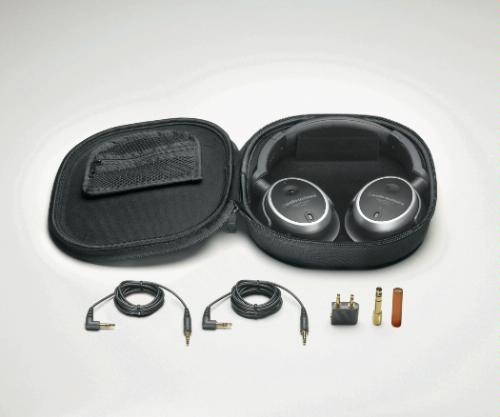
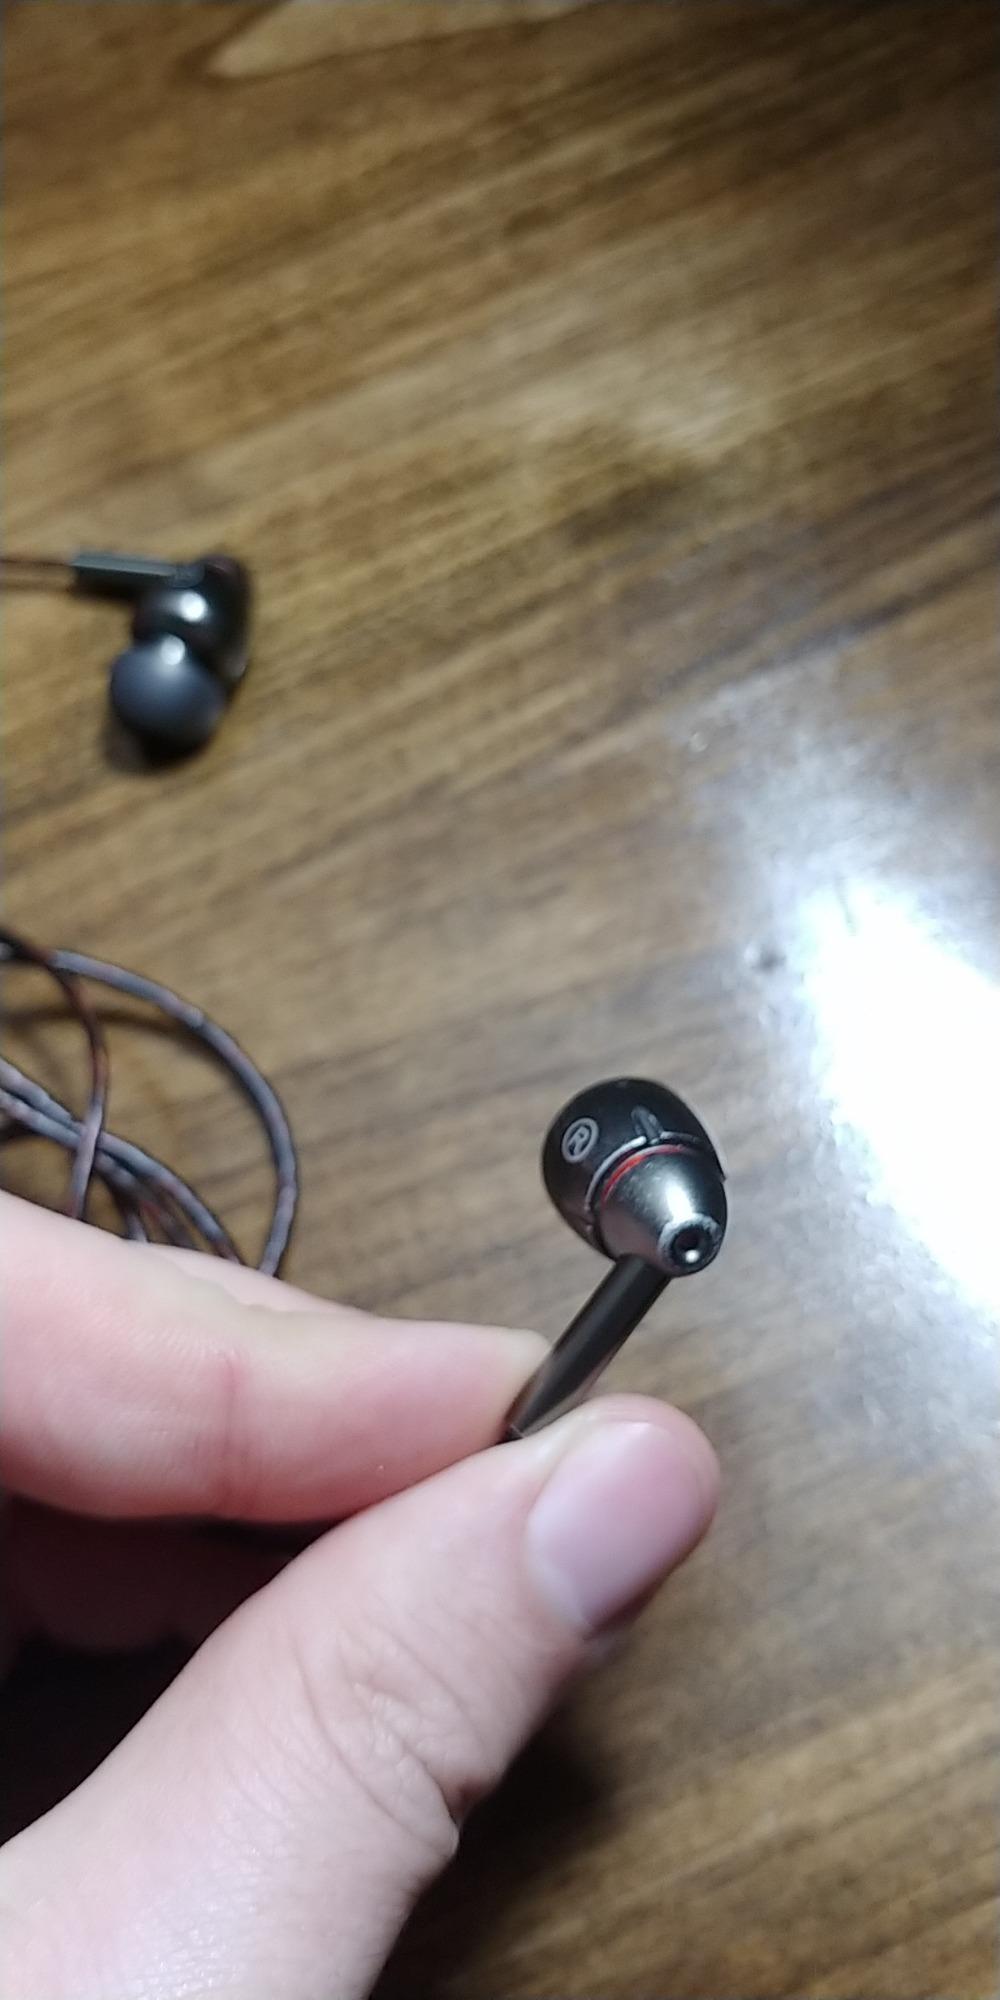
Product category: headphones
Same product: no